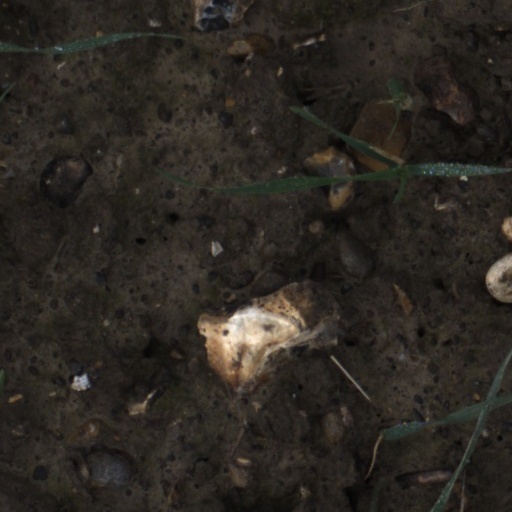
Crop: wheat